Question: Please indicate a possible affordance area of the knife that can be used for cutting
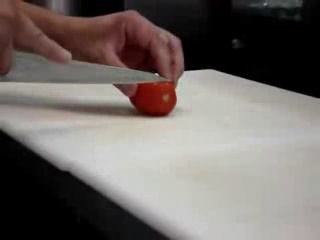
Answer: [3, 45, 176, 82]